Charlie Chaplin

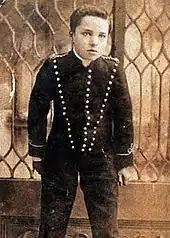
A teenage Chaplin in the play "Sherlock Holmes"

Between his time in the poor schools and his mother succumbing to mental illness, Chaplin began to perform on stage. He later recalled making his first amateur appearance at the age of five years, when he took over from Hannah one night in Aldershot. This was an isolated occurrence, but by the time he was nine Chaplin had, with his mother's encouragement, grown interested in performing. He later wrote: "[she] imbued me with the feeling that I had some sort of talent". Through his father's connections, Chaplin became a member of the Eight Lancashire Lads clog-dancing troupe, with whom he toured English music halls throughout 1899 and 1900. Chaplin worked hard, and the act was popular with audiences, but he was not satisfied with dancing and wished to form a comedy act.